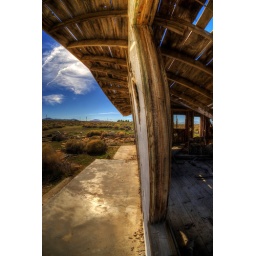
Both sides of a wall on an abandoned, dilapidated house in the California desert.